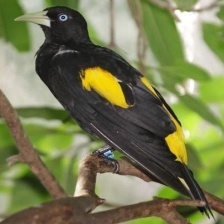
Species: YELLOW CACIQUE
Scientific name: CACICUS CELA